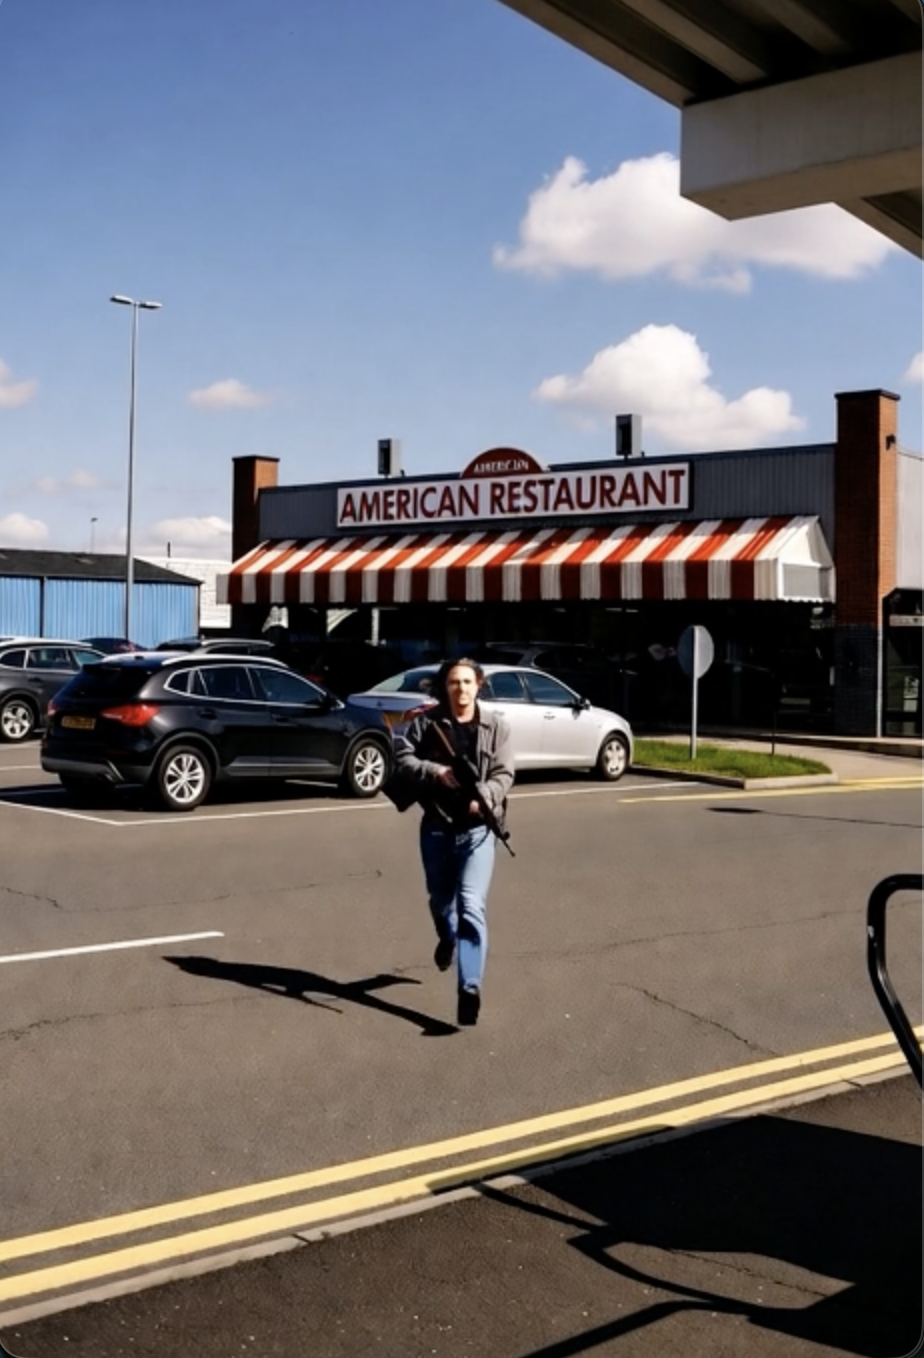
Object: person

Object: weapon